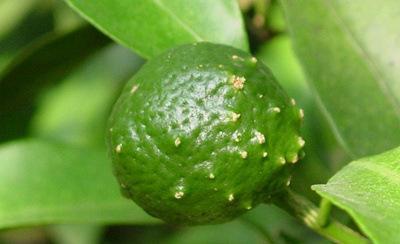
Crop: unknown
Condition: citrus_canker